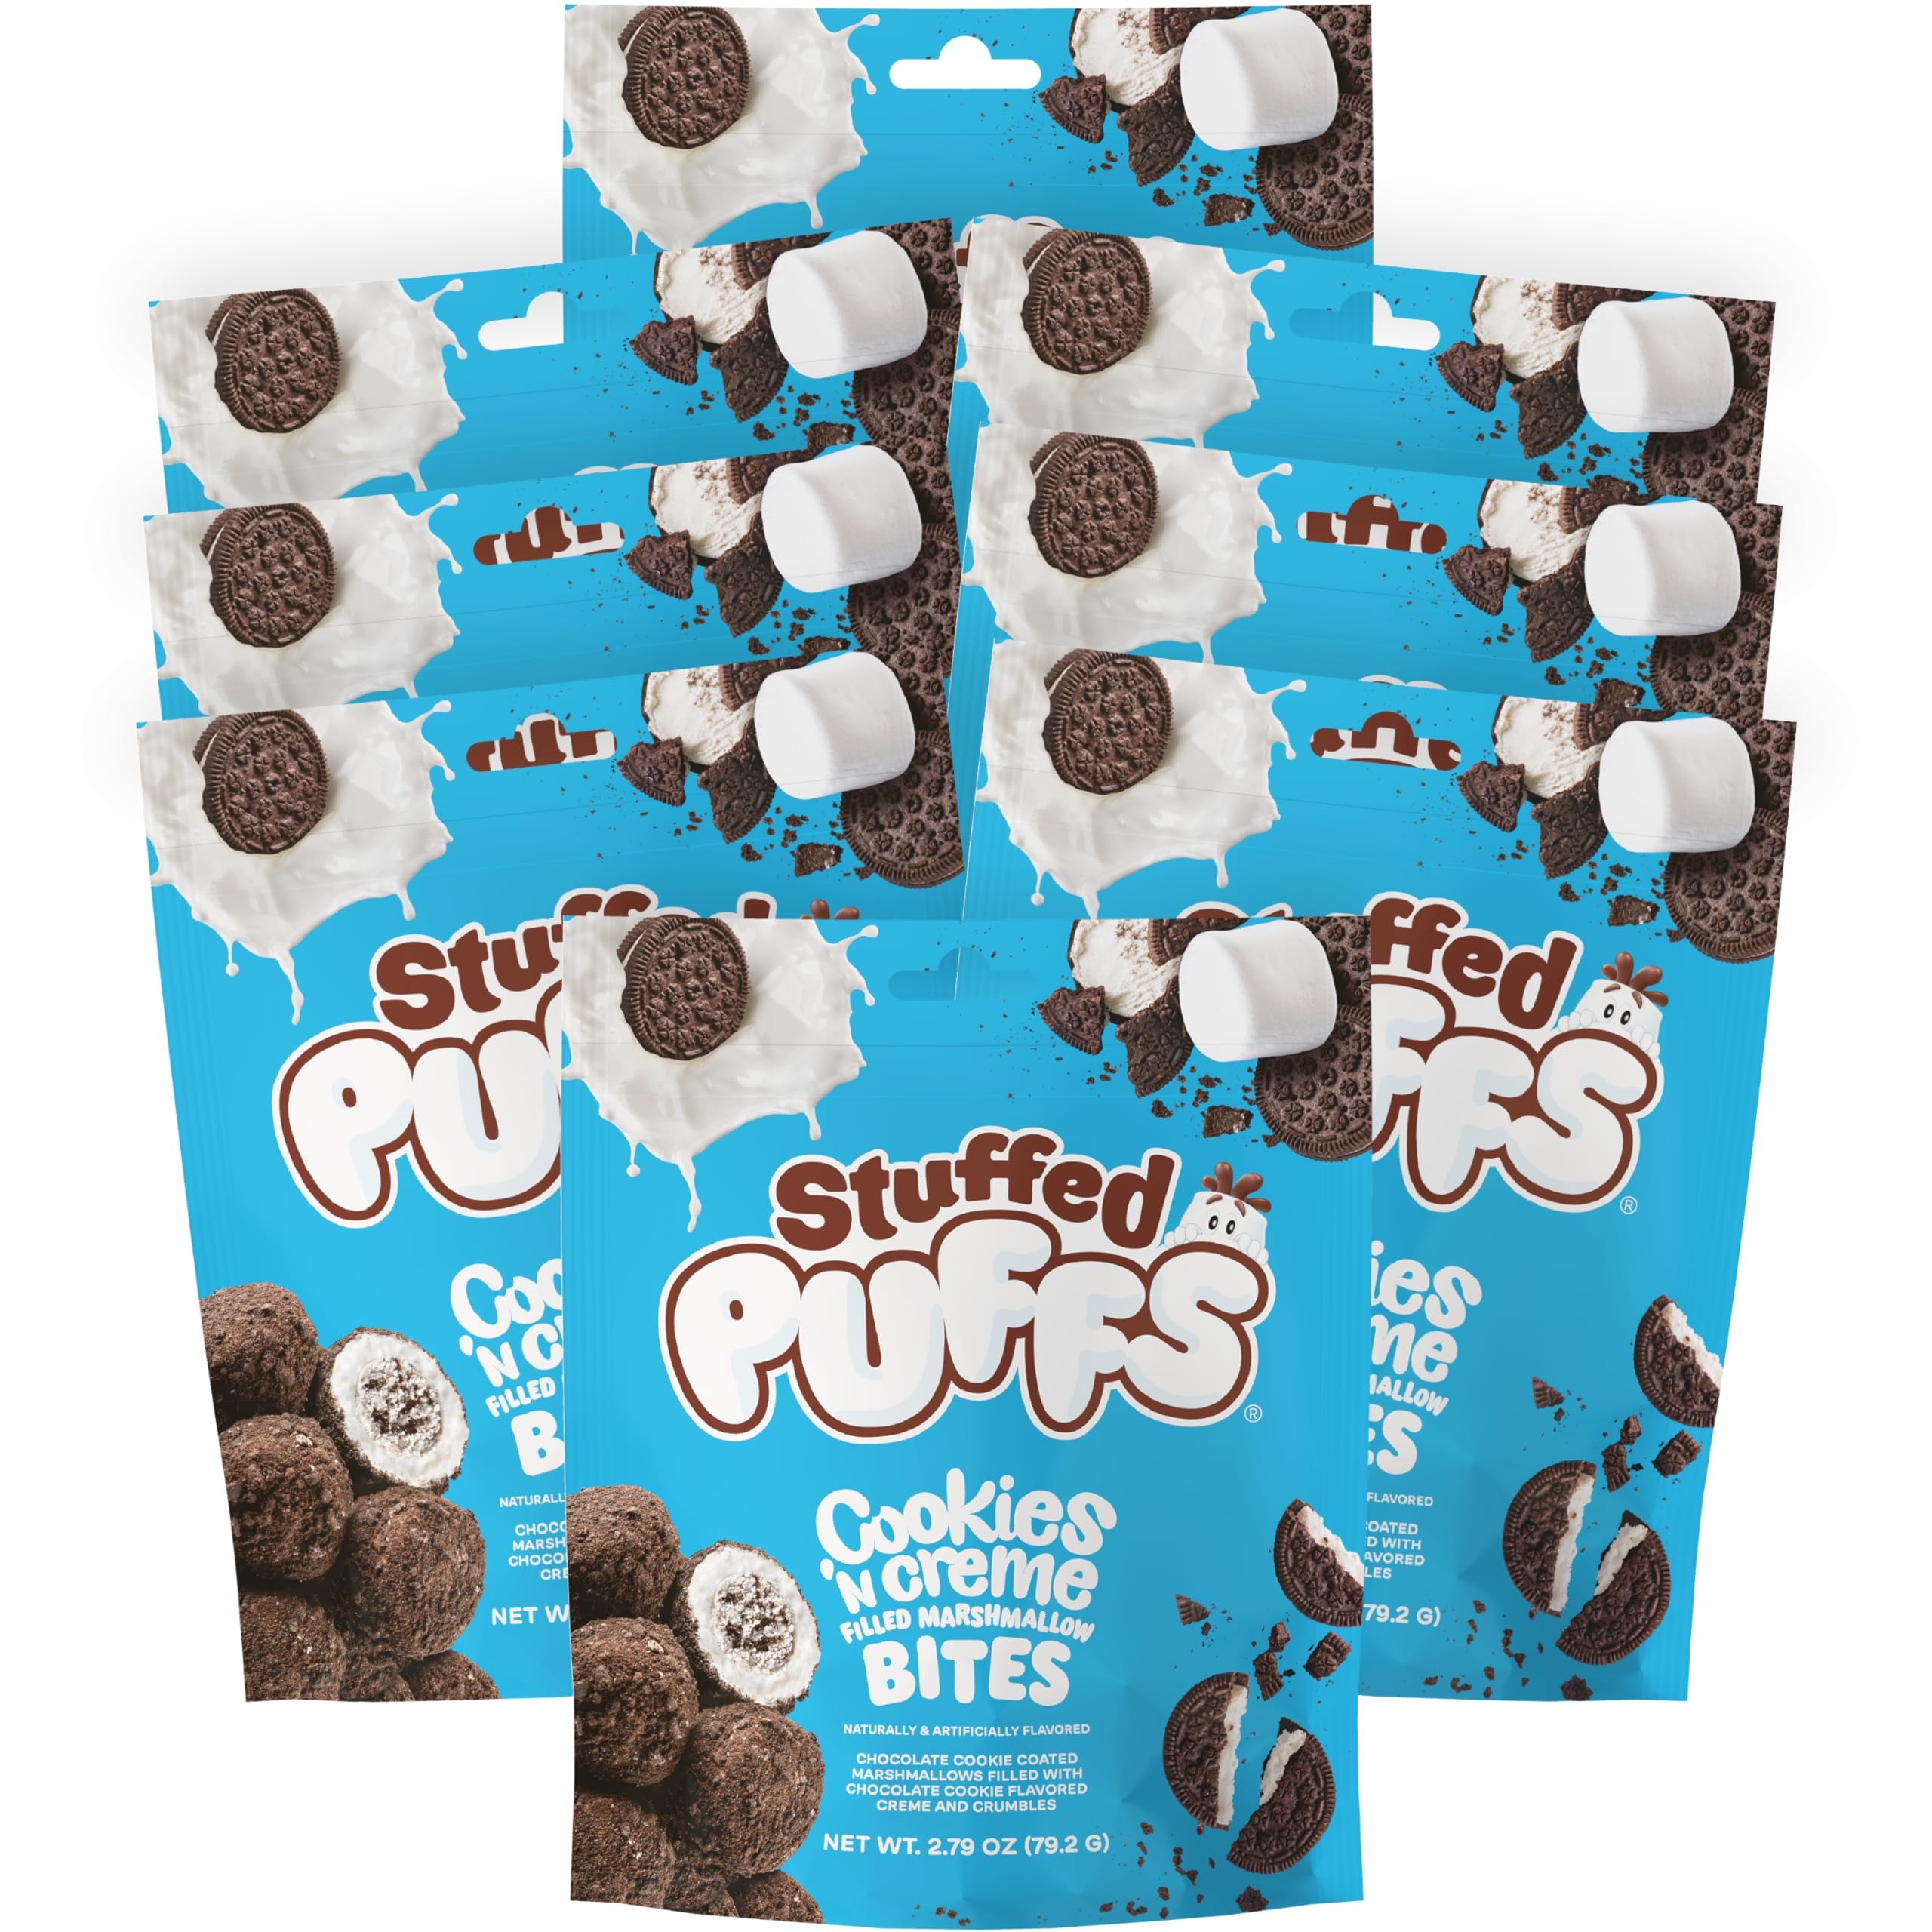
Item Name: Stuffed Puffs BITES - Cookies n Crème Coated Marshmallows 8 Pack, Chocolate Cookie Coated Marshmallow Filled with Crème Filled Cookies, Perfect for Snacking, Smores, Dessert, 8 Bags (2.79 oz each)
Bullet Point 1: Stuffed Puffs Filled Marshmallow newest favorite snack, Bites Cookies n Creme is filled with fun and flavor in every bite. With our tribute to your favorite childhood crème-filled cookies, you won't be able to keep your hands out of the cookie jar.
Bullet Point 2: Each chocolate cookie coated marshmallow is filled with crème filled cookies, making for a delicious treat in just two bites!
Bullet Point 3: The perfect snack for a sweet cravings and enjoying on the go.
Bullet Point 4: Treating yourself and your family never looked and tasted so good.
Bullet Point 5: 8 bags, 7.9 oz per bag
Product Description: If you give a marshmallow a cookie you would have Stuffed Puffs BITES Cookies n Creme. Chocolate Cookie Coated Marshmallows Filled with Chocolate Cookie Flavored Crème and Crumbles.
Value: 22.32
Unit: Ounce

Price: 12.86